Tapio Wilska

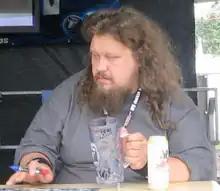
Wilska during Meet & Greet at Wacken Open Air 2005.

Tapio Wilska (born 19 September 1969) is the main vocalist of the heavy metal band Sethian. He is also the ex-lead vocalist for the band Finntroll and is the current vocalist of Canadian band Obscene Eulogy. He gets his inspiration from bands like Black Sabbath, Motörhead, Dead Kennedys, Venom, Thin Lizzy and The Pixies.